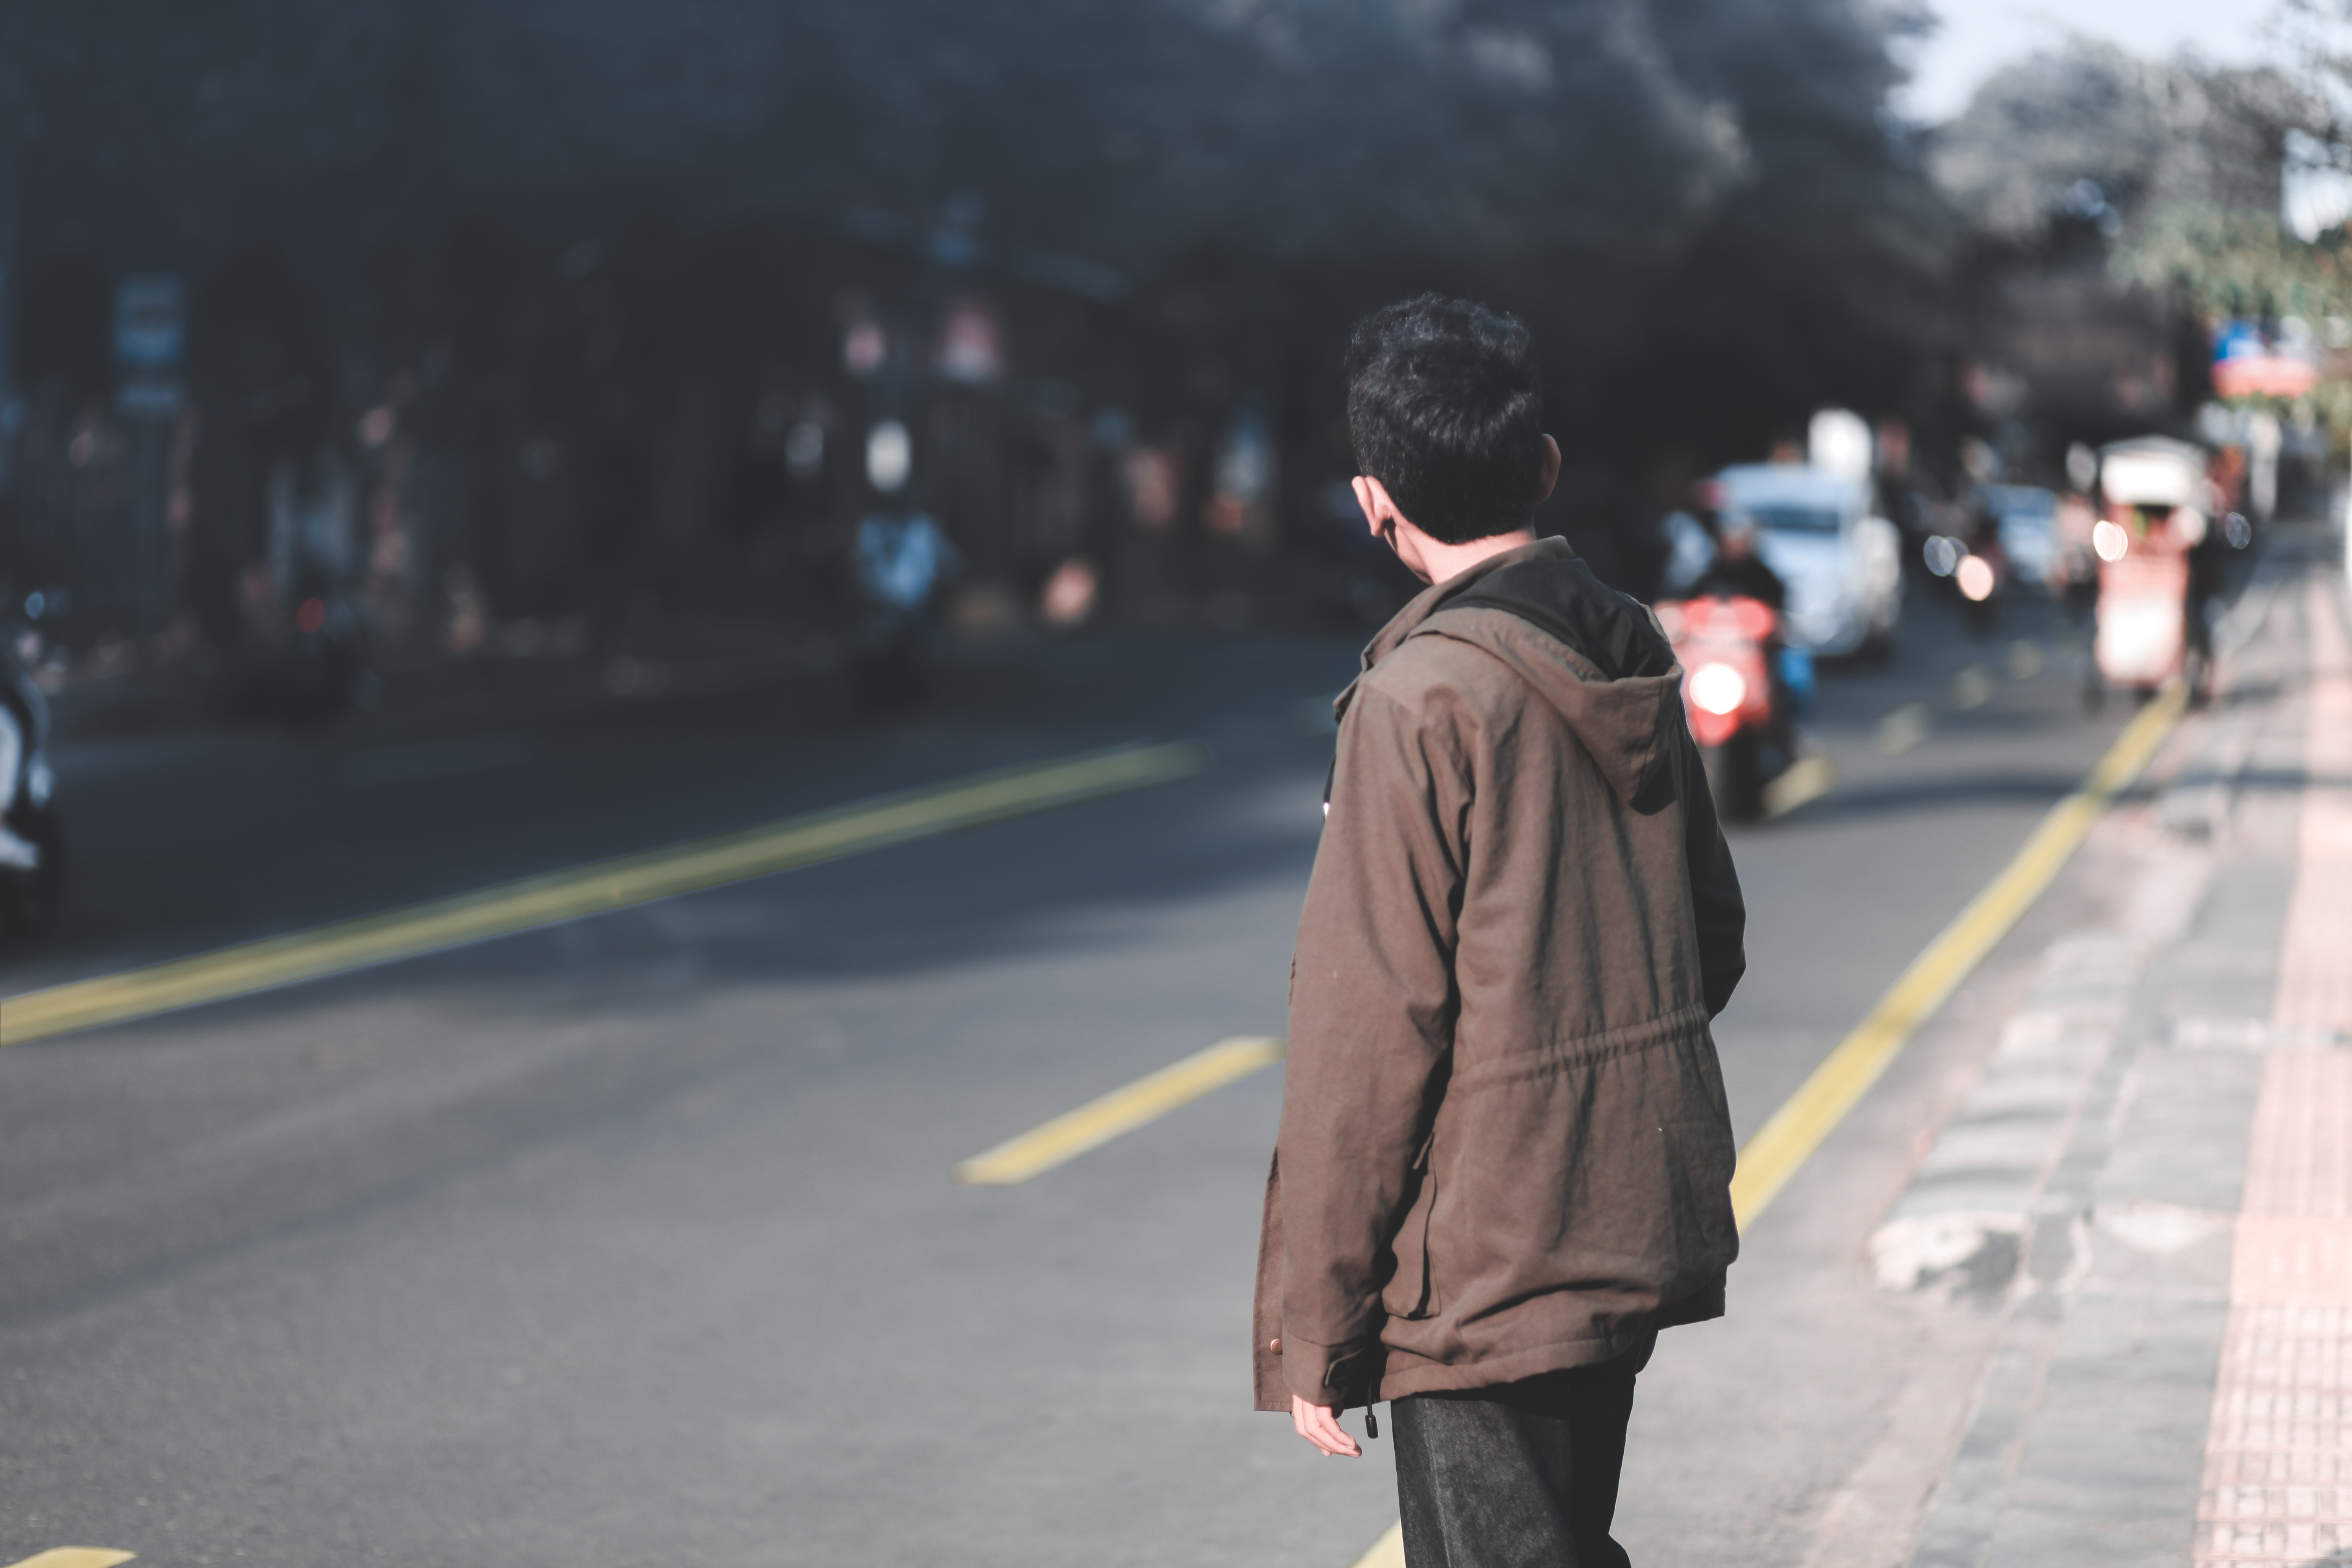
road, car, land vehicle, lane, vehicle, street, infrastructure, urban area, asphalt, pedestrian, snapshot, photography, recreation, walking, tree, city, sky